Gunnar Nylund

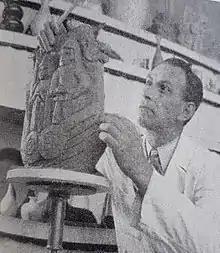

Gunnar Nylund (1 May 1904–1997) was a Swedish ceramic designer since the 1930s, best known as the artistic director of Rörstrand, and was already a well-established ceramic artist in Denmark first at the Bing & Grøndahl Porcelain factory in Copenhagen 1925–28. Later, in 1928, in collaboration with chemist Nathalie Krebs, he started a ceramics workshop, which became Saxbo in 1930, which kept making his stoneware until 1932. Nylund worked for Rörstrand from 1931–1955, the majority of the time as artistic director. He became well known for his new matte feldspar glazed stoneware in hare's fur and crystal glazes and for his stoneware animal sculptures.